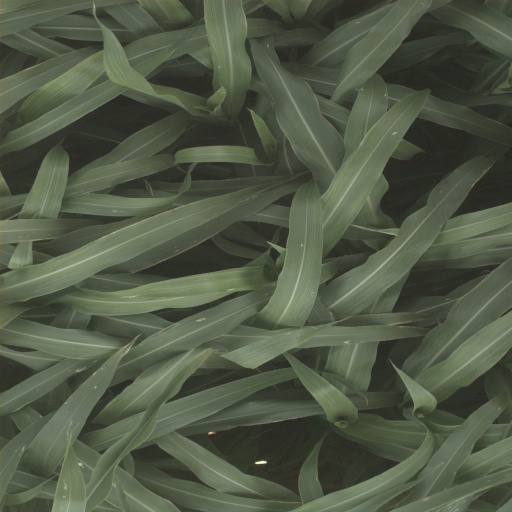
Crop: sorghum